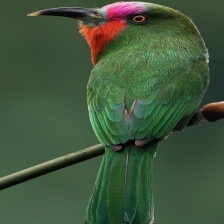
Species: RED BEARDED BEE EATER
Scientific name: NYCTYORNIS AMICTUS
ImageNet parent category: bee_eater